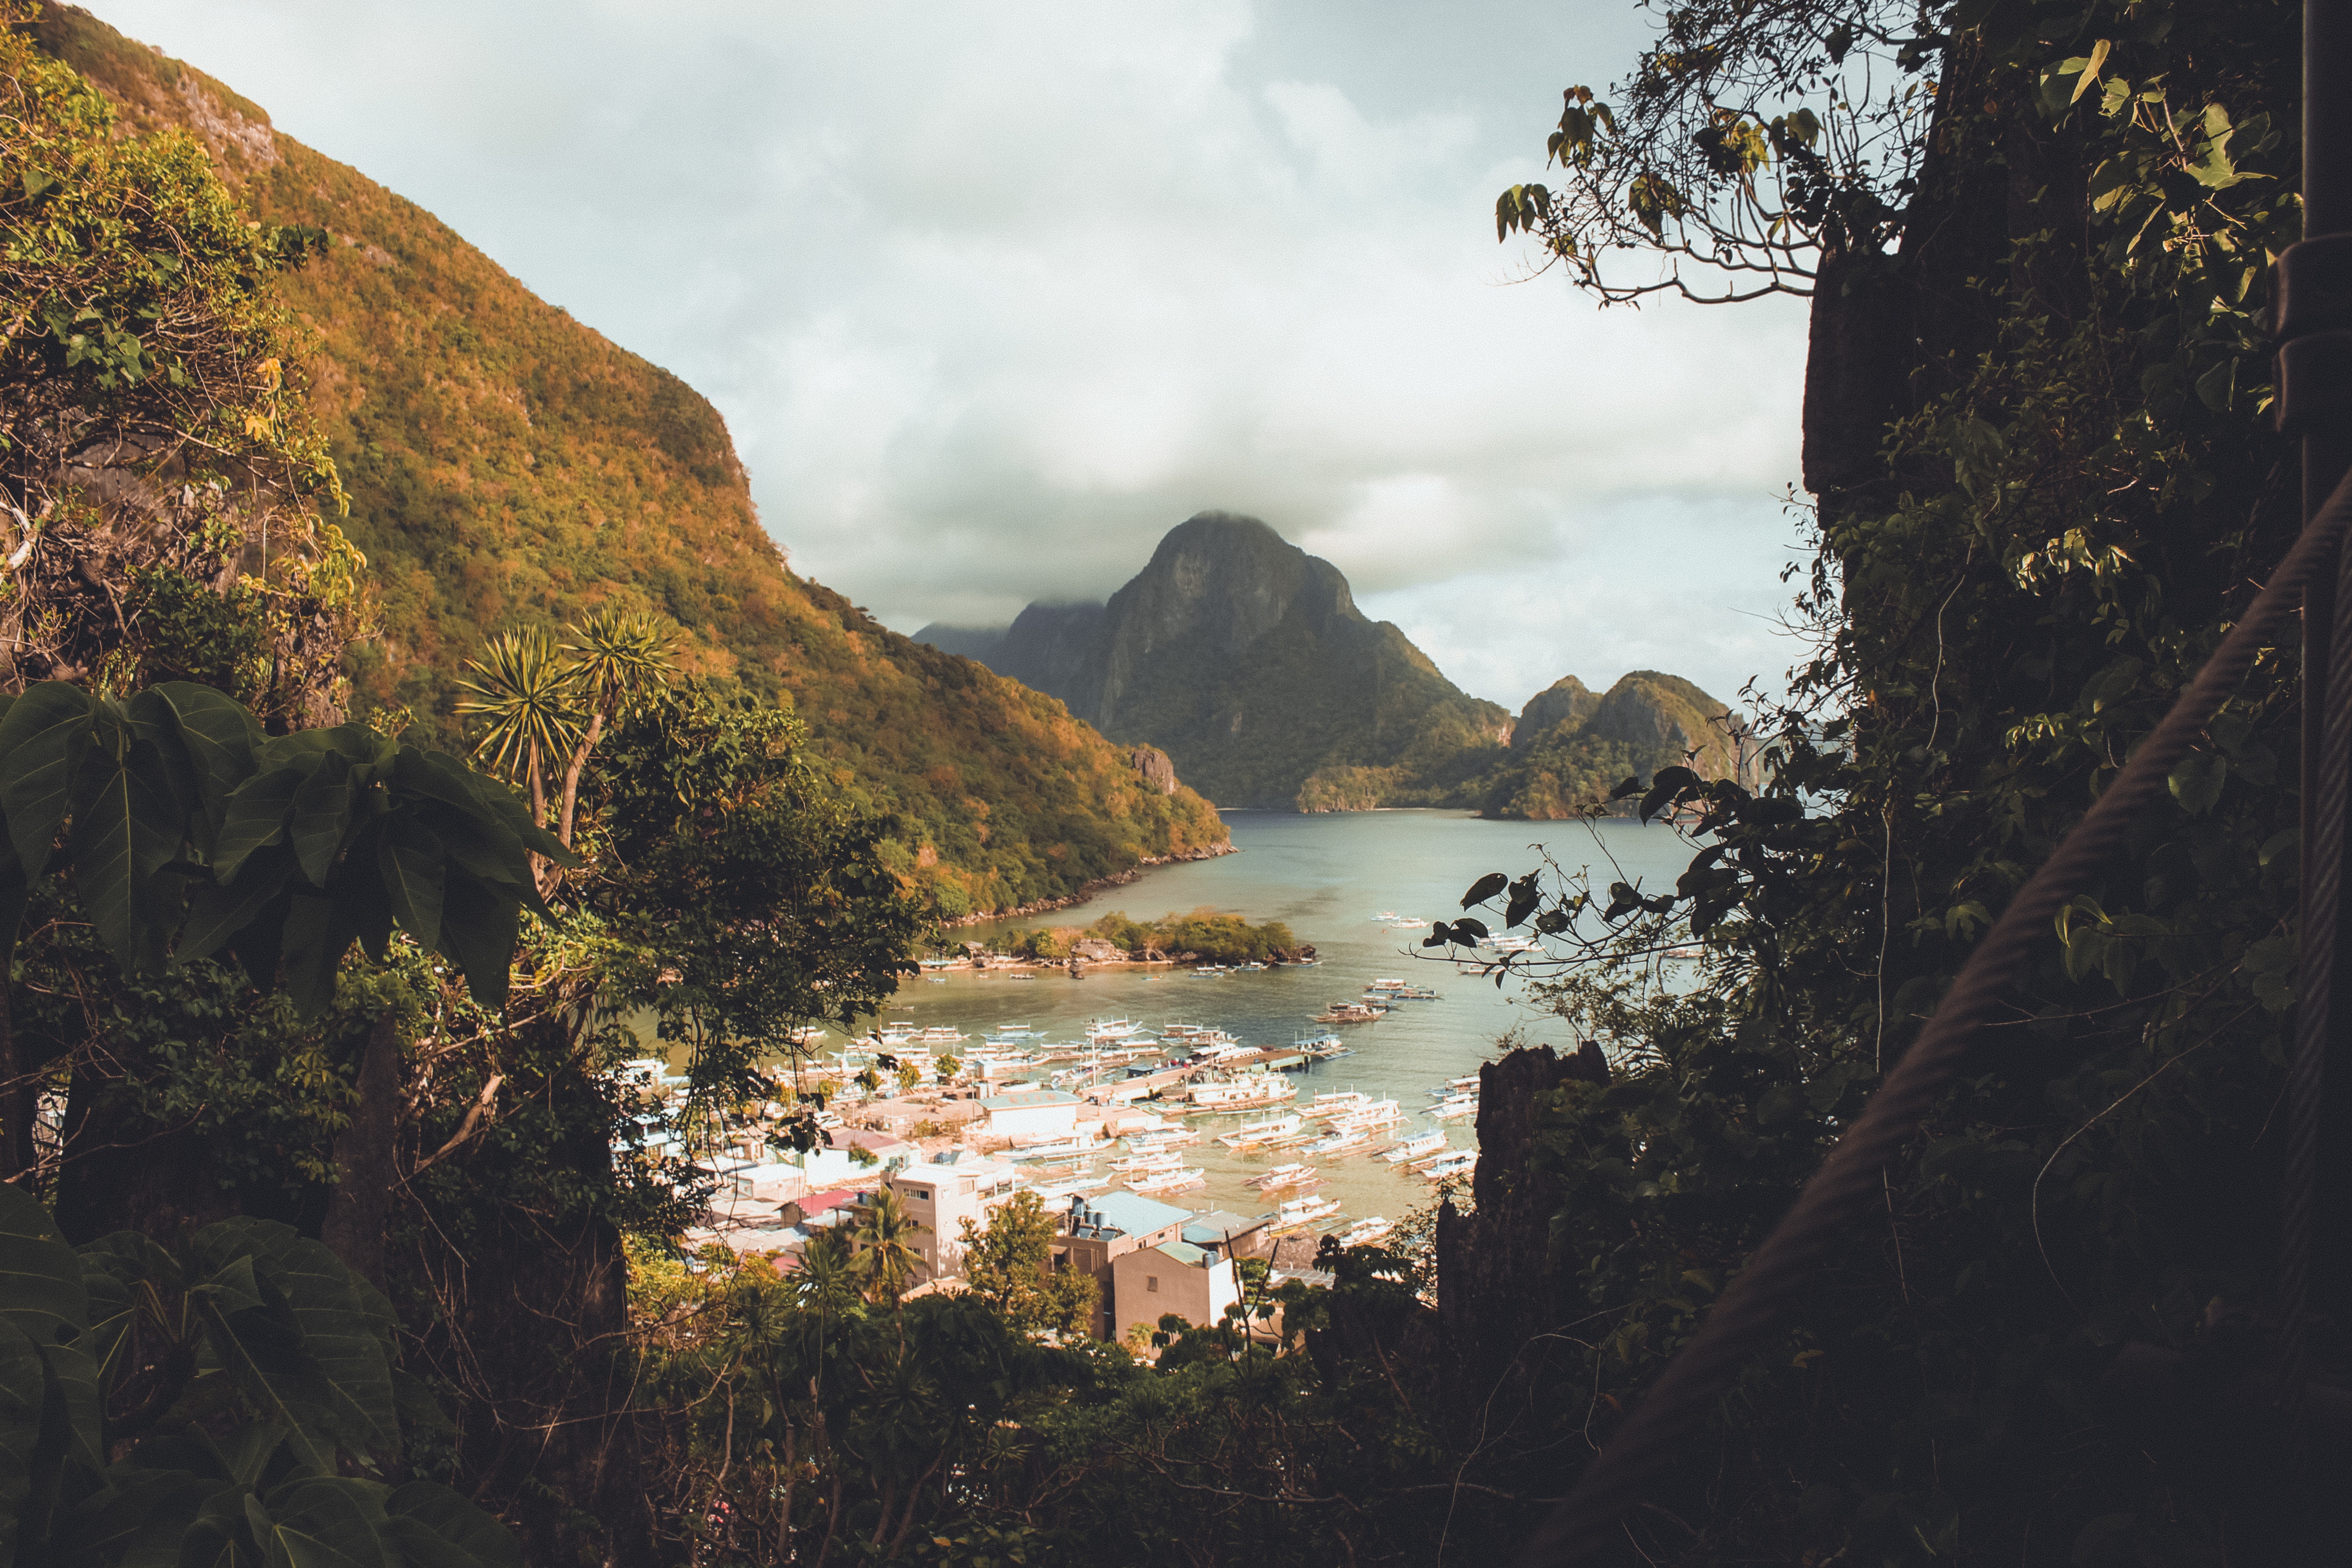
nature, water, natural landscape, sky, vegetation, mountain, rock, coast, highland, wilderness, reflection, nature reserve, tree, water resources, cloud, sea, cliff, coastal and oceanic landforms, watercourse, river, leaf, terrain, bay, hill, fjord, landscape, national park, geology, valley, sunlight, bank, promontory, lake, loch, cove, inlet, vacation, formation, tourism, ocean, klippe, mount scenery, headland, forest, sound